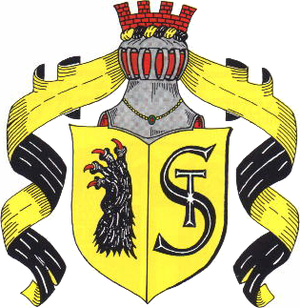
Steyerberg
Coat of arms of Steyerberg
Steyerberg er en by og kommune i den vestlige del af Landkreis Nienburg/Weser i den tyske delstat Niedersachsen.